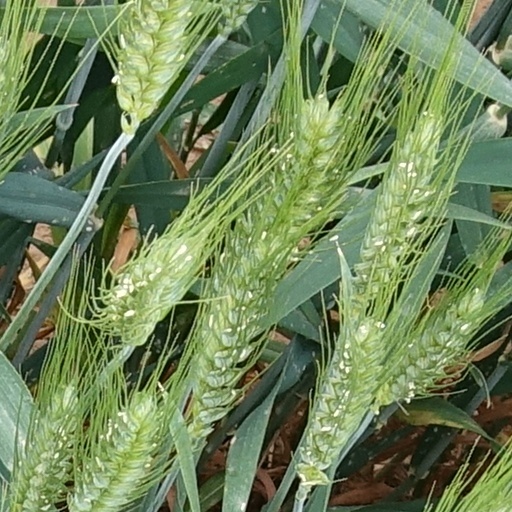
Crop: wheat